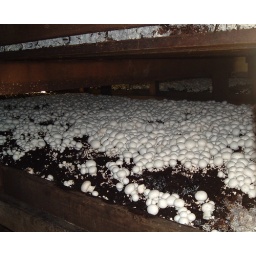
really, just stick a plate of marshmallows in the microwave and set it on high for 60 seconds.